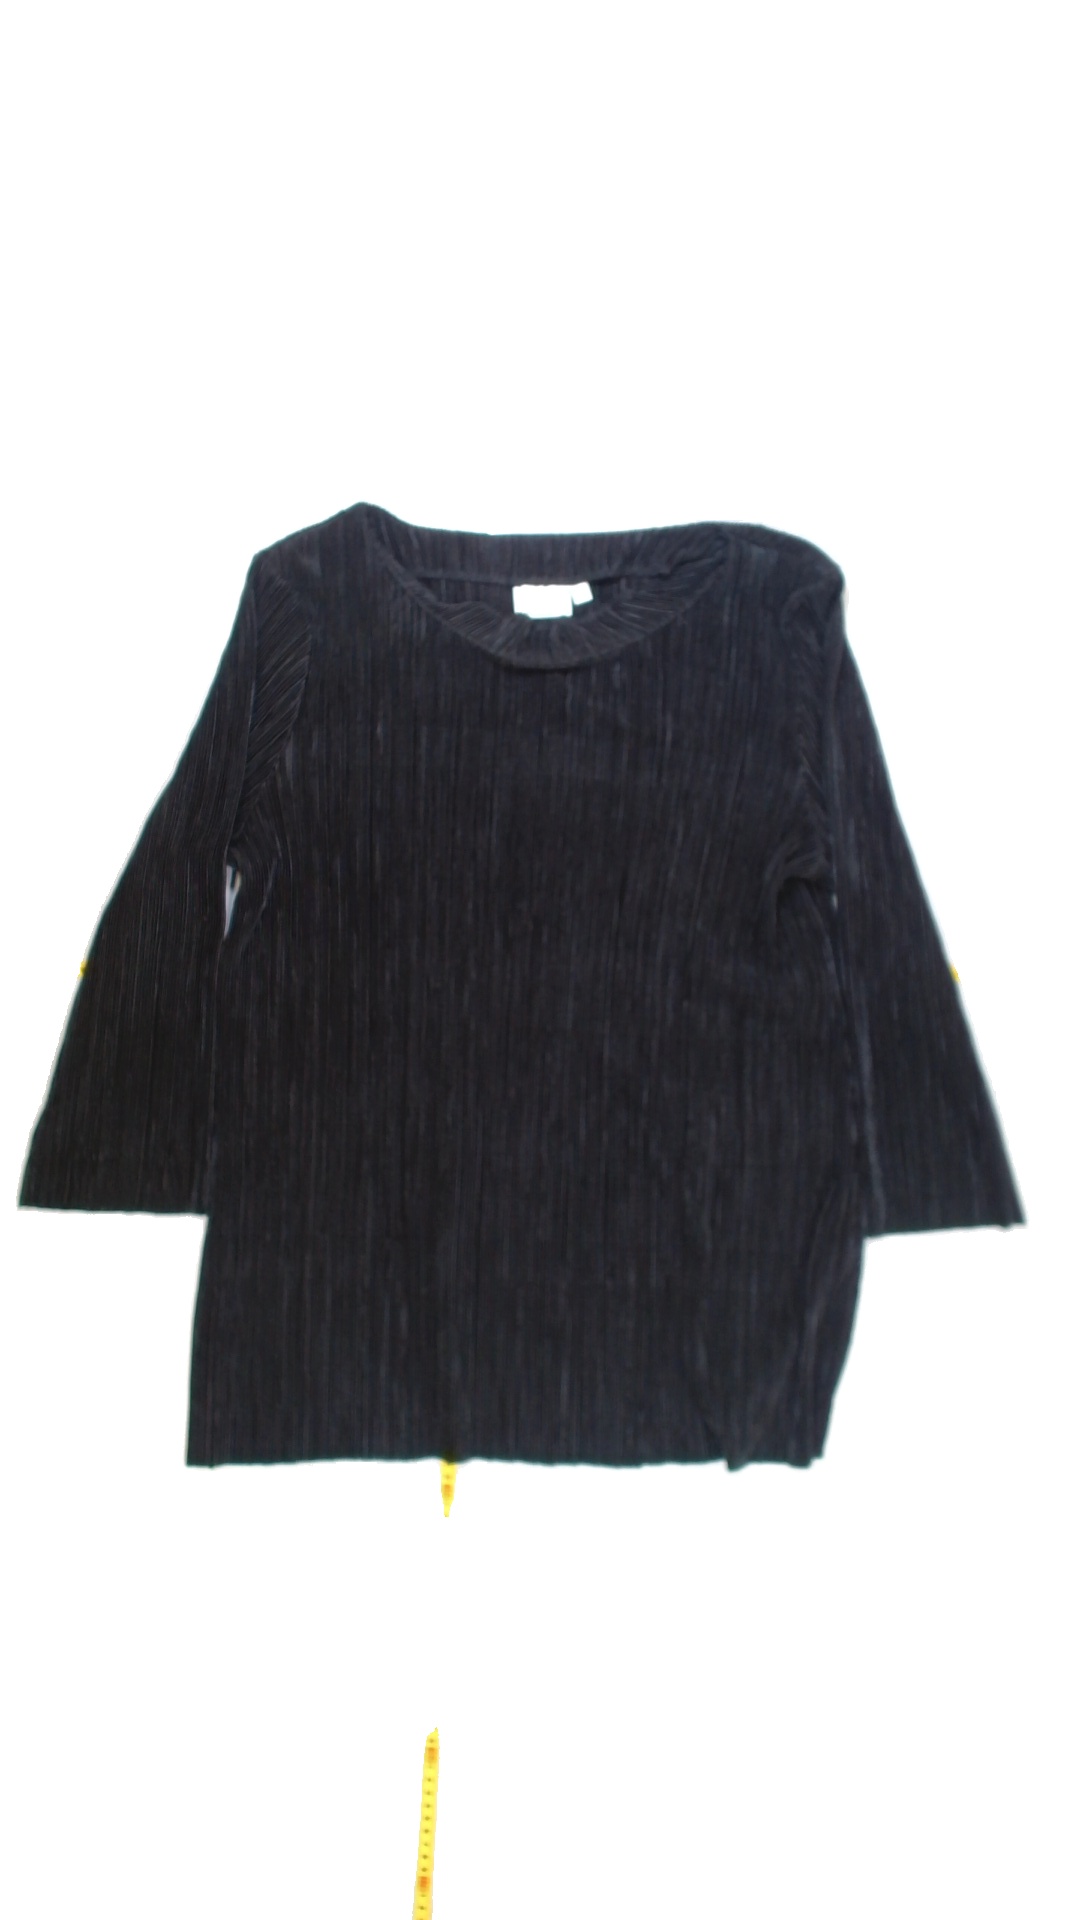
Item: Tunic (Ladies)
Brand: Isolde
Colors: Black
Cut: Regular, C-collar
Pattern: Plain
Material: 100%polyester
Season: All
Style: No trend
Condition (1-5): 5
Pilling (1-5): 5
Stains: No
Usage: Reuse
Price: <50